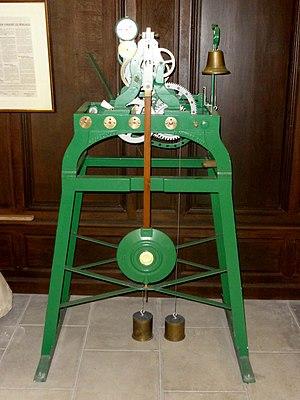
Ancien mécanisme d'horloge.
L'église Saint-Pierre est une église catholique paroissiale située à Duvy, en France. C'est, depuis les remaniements à la fin du XVᵉ siècle, une église à double vaisseau se terminant par un chevet plat, qui est majoritairement de style gothique flamboyant. Son architecture est assez rustique. Seulement le collatéral est voûté. L'église possède l'un des clochers romans les plus anciens de la région, qui remonte à la fin du XIᵉ siècle. Il occupe une position inhabituelle devant le chevet, et sa base n'est pas visible depuis l'intérieur de l'église. Le portail des alentours de 1160 est caché par un porche ; un second portail assez remarquable de style flamboyant est aujourd'hui bouché. L'édifice a été inscrit au titre des monuments historiques par arrêté du 14 avril 1954, y compris le cimetière qui l'entoure, et bénéficié d'une restauration complète à la fin du XXᵉ et au début du XXIᵉ siècle. Son ensemble de mobilier des XVIIᵉ et XVIIIᵉ siècle est encore presque au complet, et confère à l'église un cachet d'authenticité devenu rare aujourd'hui. Depuis la Révolution française, Duvy est rattaché à la paroisse de Crépy-en-Valois.